Law of Georgia (U.S. state)

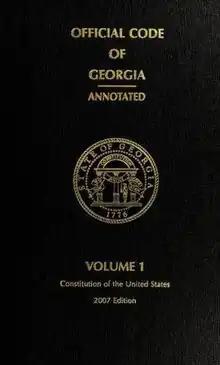
Cover of volume 1 of the 2007 edition of the "Official Code of Georgia Annotated"

Pursuant to the state constitution, the Georgia General Assembly has enacted legislation. Its session laws are published in the official "Georgia Laws", which in turn have been codified in the "Official Code of Georgia Annotated" (O.C.G.A.). The "Code of Georgia Annotated" is another, unofficial codification published by West.